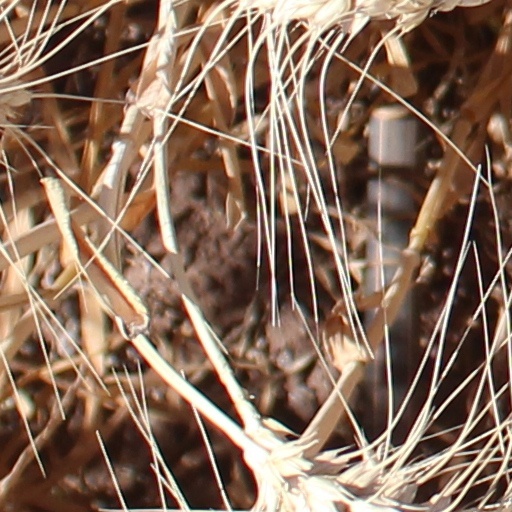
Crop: wheat